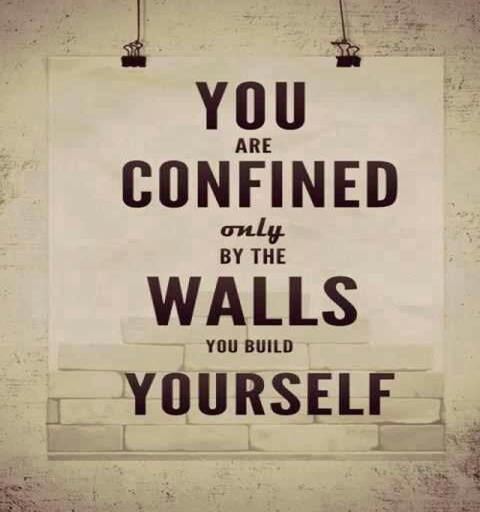
do not let pain and illness build walls .